American Whig–Cliosophic Society

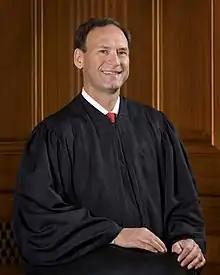
Samuel Alito, former captain of the Princeton Debate Panel

The American Whig-Cliosophic Society has its ancestry in the literary institutions of the Plain-Dealing Club (Whig) and the Well-Meaning Club (Clio), both formed around 1765. An intense rivalry between these clubs led to their suppression by the university in 1769. Persuasion from William Paterson and other alumni led to president John Witherspoon to permit successor organizations. Shortly thereafter, the American Whig Society formed on June 24, 1769 by several students including Philip M. Freneau, and Hugh Henry Brackenridge; when James Madison enrolled at the college the following month, he became a member. The Cliosophic Society formed on June 8, 1770 by Nathan Perkins, Robert Stewart, John Smith, and Issac Smith.